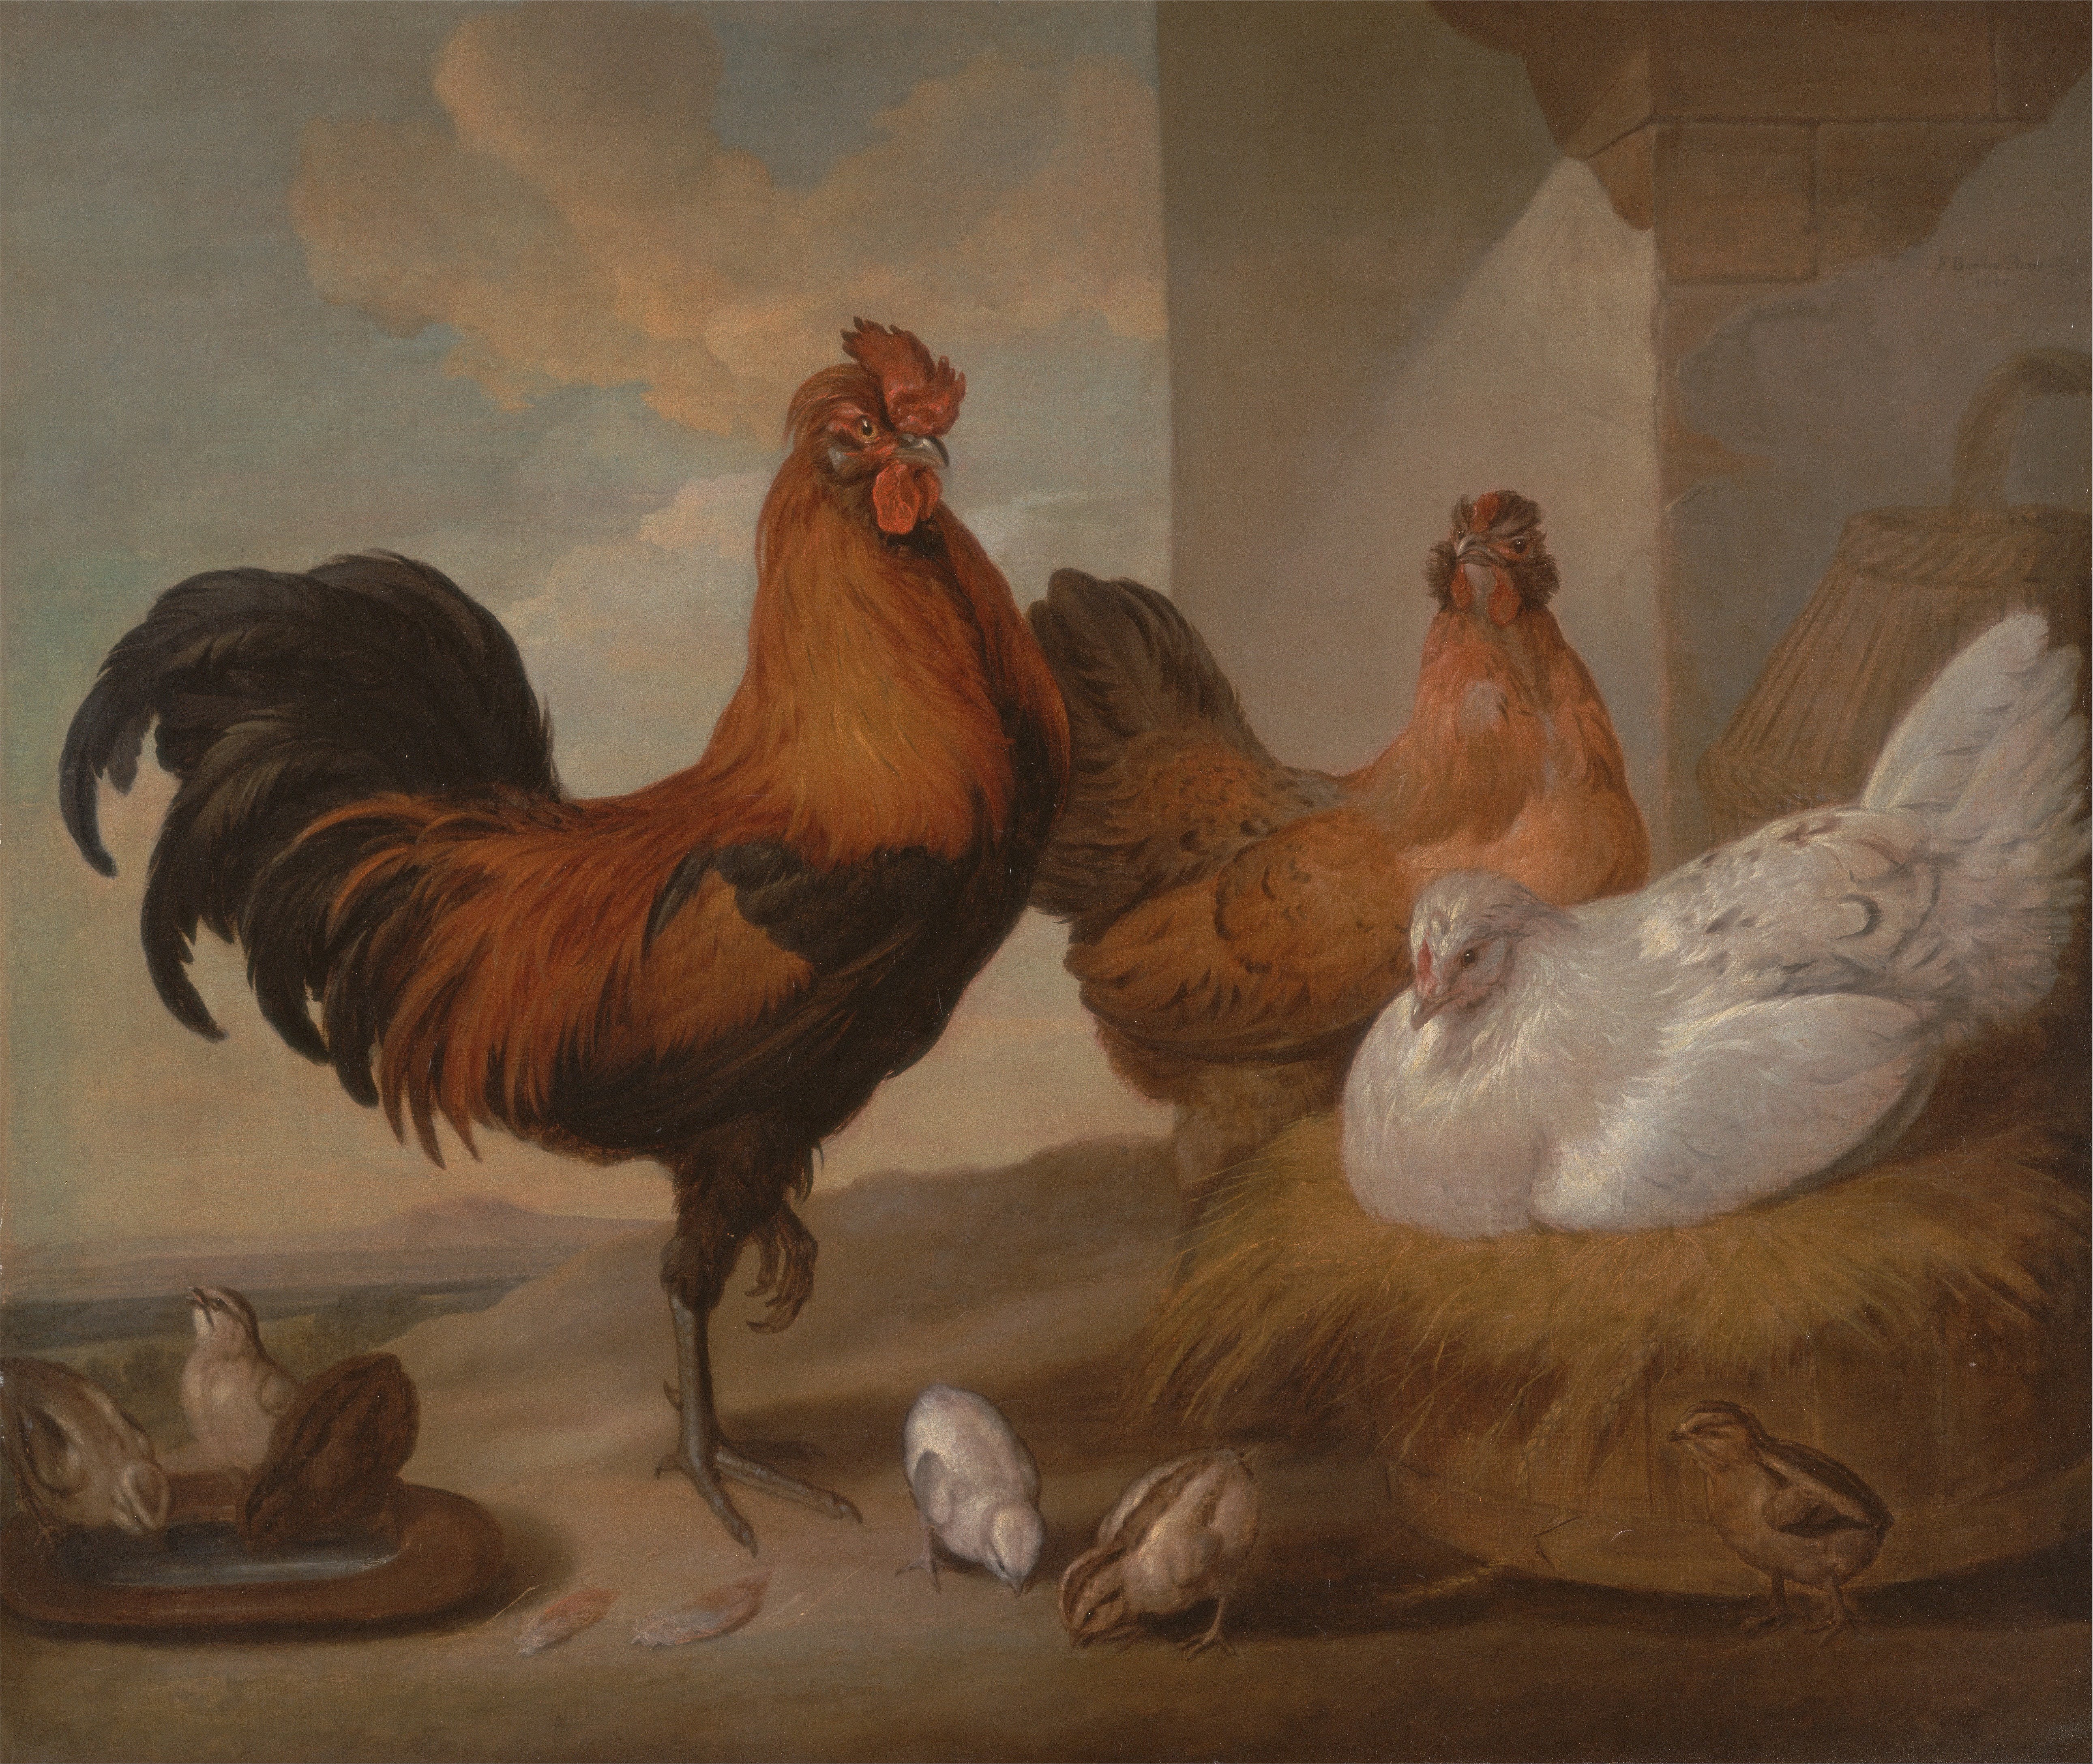
nature, bird, sky, farm, rural, portrait, artistic, chicken, fauna, painting, rooster, outside, clouds, illustration, galliformes, chickens, phasianidae, oil on canvas, francis barlow